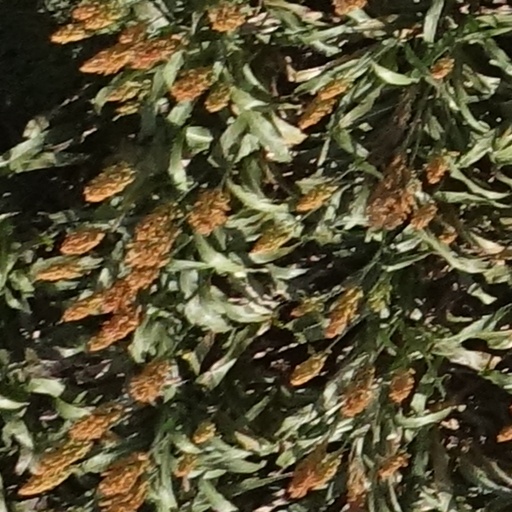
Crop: sorghum